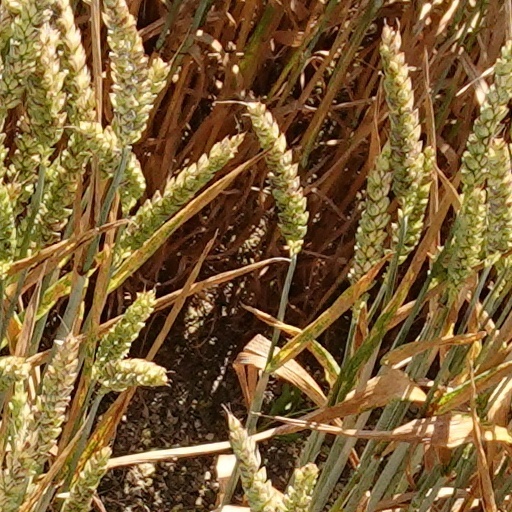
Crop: wheat